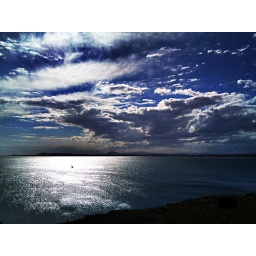
sailboat spotted from a cliff near Casa Pueblo, Punta Ballena, Uruguayveleiro avistado de um penhasco perto da Casa Pueblo, Punta Ballen, Uruguay